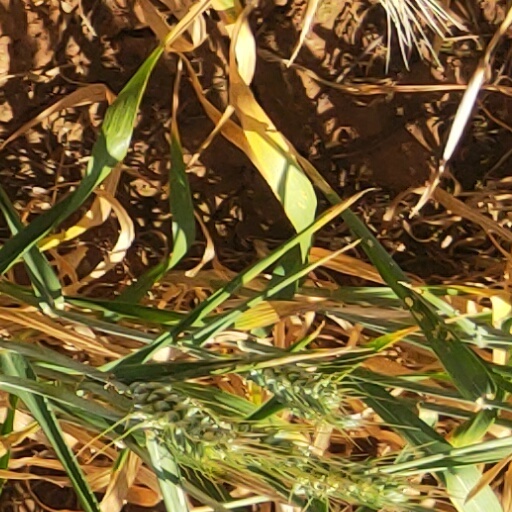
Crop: wheat